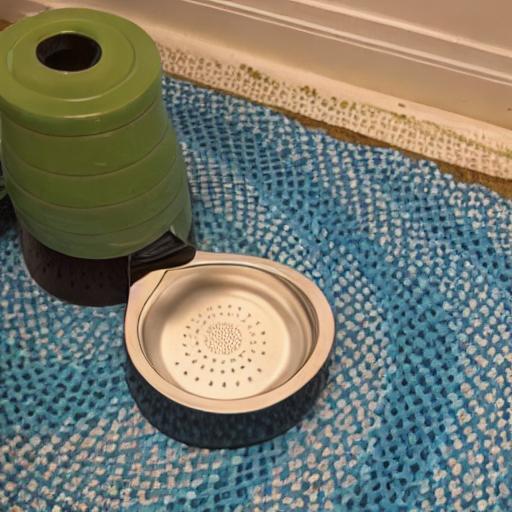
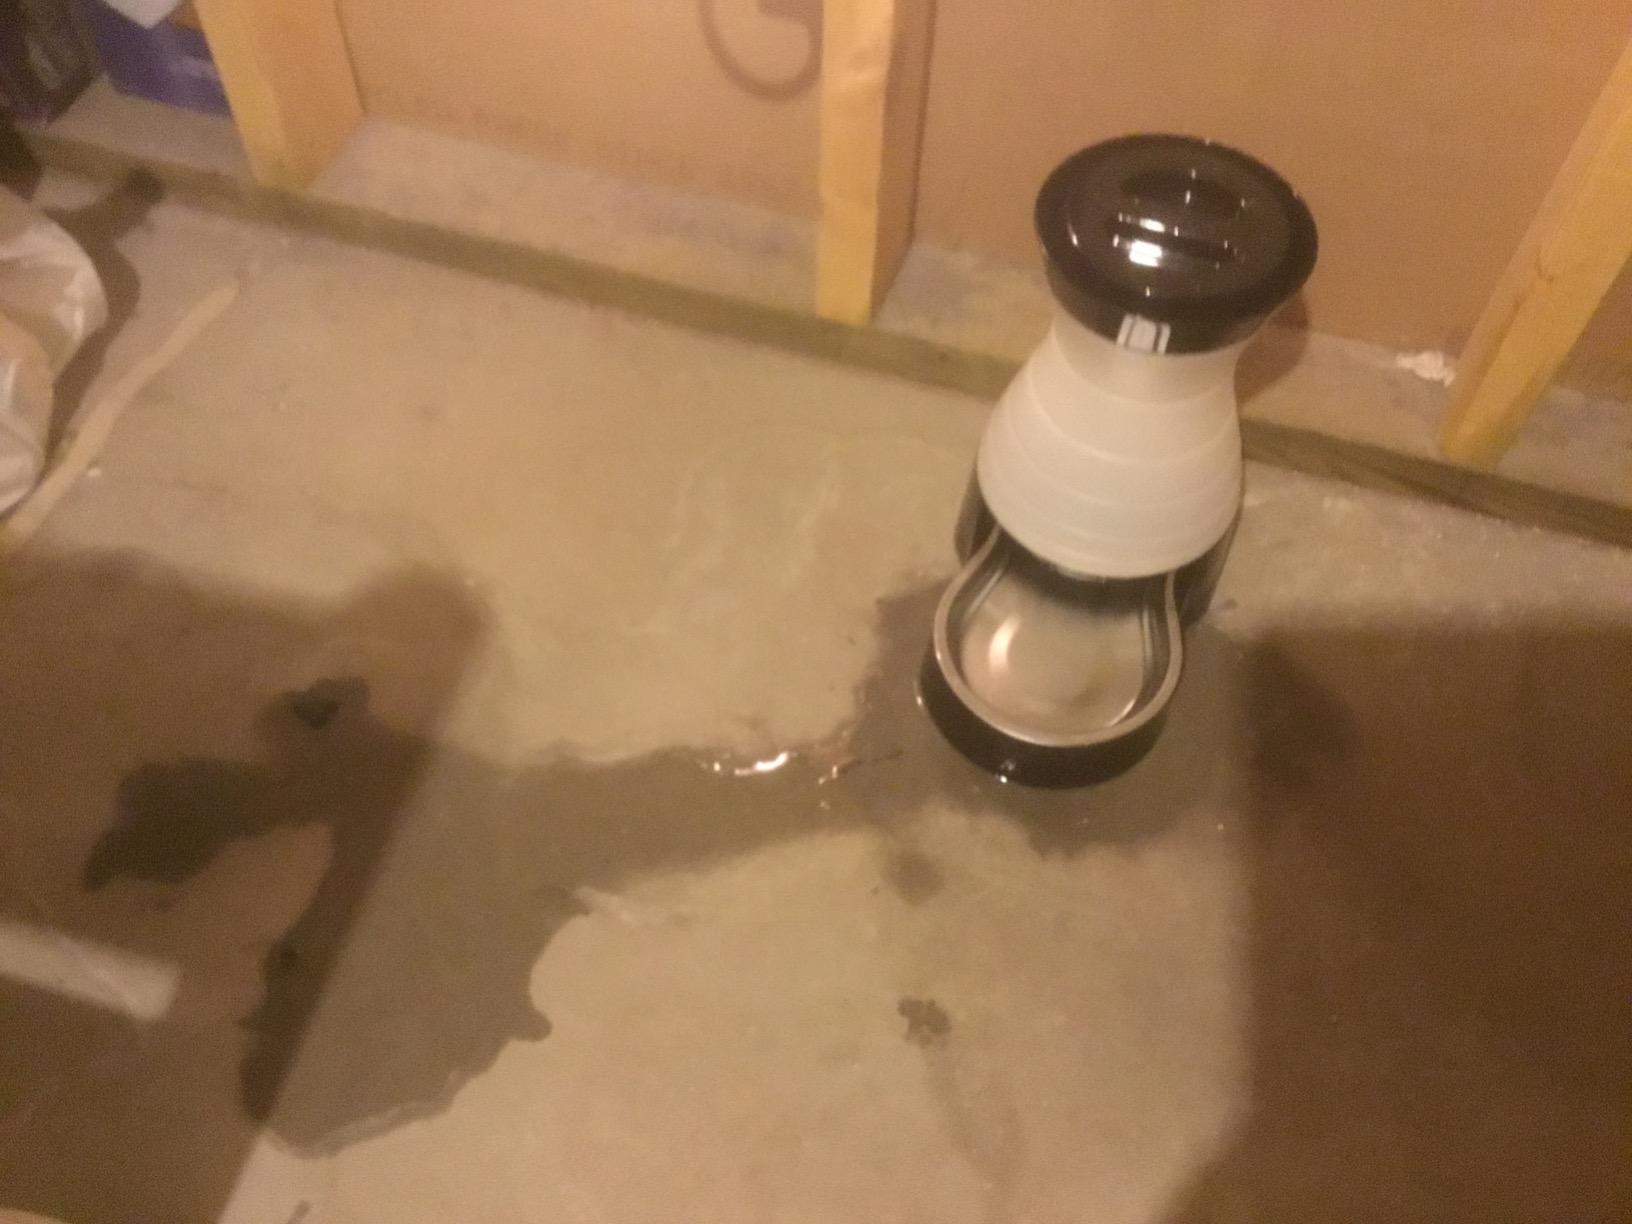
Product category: items_bowl
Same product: no